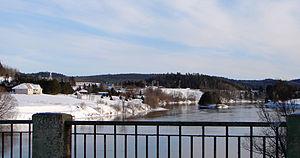
Le village de Notre-Dame-de-la-Salette (Québec) vu de la rivière du Lièvre
Notre-Dame-de-la-Salette est une municipalité dans la municipalité régionale de comté des Collines-de-l'Outaouais au Québec, située dans la région administrative de l'Outaouais. C’est en 1980 que Notre-Dame-de-la-Salette a recouvré son autonomie. Auparavant, on la considérait comme faisant partie de Buckingham.
La rivière du Lièvre ou la Lièvre est un des principaux affluents de la rivière des Outaouais, au Québec, au Canada. Elle coule du nord au sud en suivant à peu près la longitude -75.5. Les principales villes et villages longeant son cours sont Ferme-Neuve, Mont-Laurier, Notre-Dame-de-Pontmain, Notre-Dame-du-Laus, Val-des-Bois et sa voisine Bowman, Notre-Dame-de-la-Salette et sa voisine Val-des-Monts, L'Ange-Gardien et Gatineau.